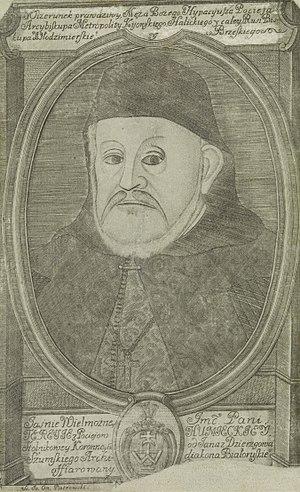
Hypacy Pociej était le métropolite de Kiev et Galicie de 1599 à sa mort en 1613. Il a joué un rôle actif dans l'Union de Brest en 1595, dont il était un fervent partisan. Il était également écrivain, polémiste et théologien.